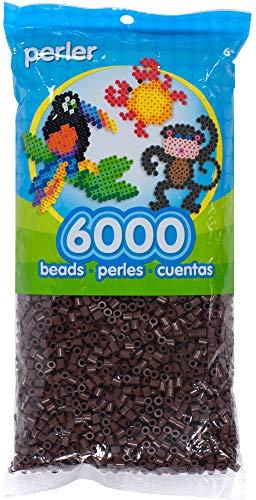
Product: Perler Beads Fuse Beads for Crafts, 6000pcs, Dark Brown
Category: Arts, Crafts & Sewing | Beading & Jewelry Making | Beading Supplies | Fuse & Perler Beads
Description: Includes 6000 Brown perler fuse beads.
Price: $11.91
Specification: Product Dimensions:         0.2 x 0.2 x 0.2 inches    |Shipping Weight: 11.2 ounces (View shipping rates and policies)|ASIN: B07H22CNNL|Item model number: 80-11103|    #128    in Fuse & Perler Beads